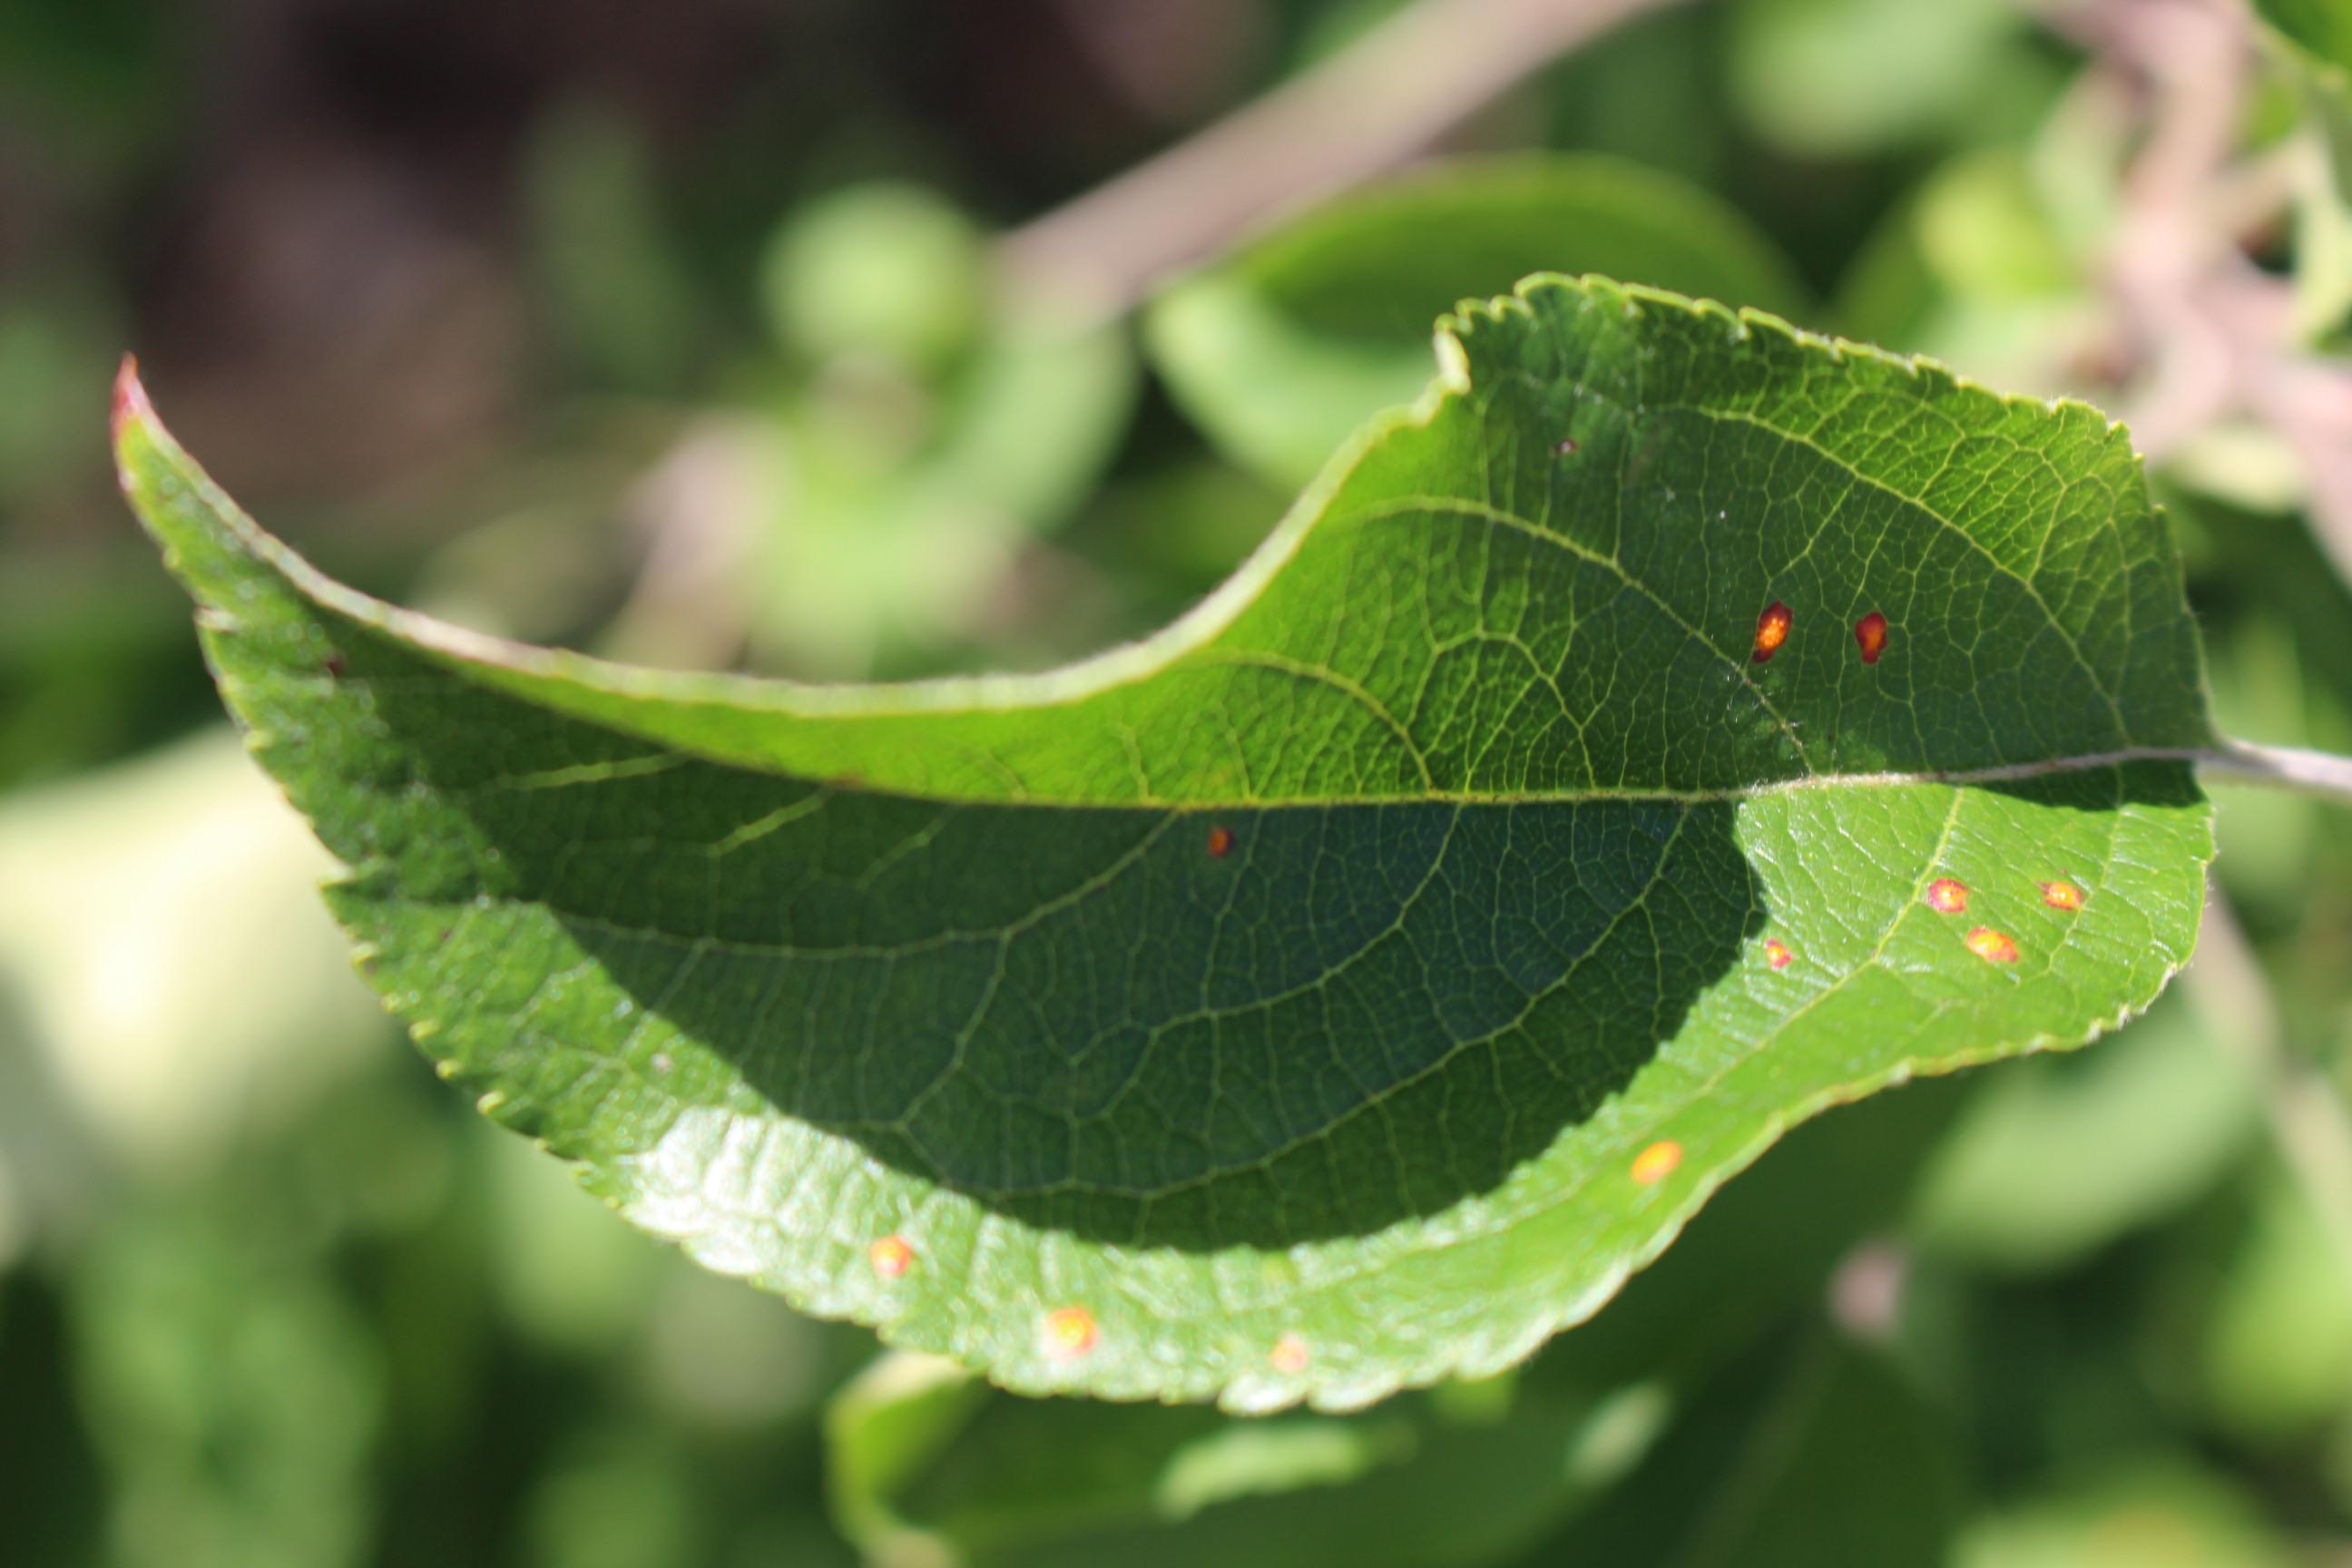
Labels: rust